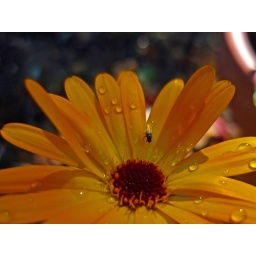
Fly in an orange flower with water droplets